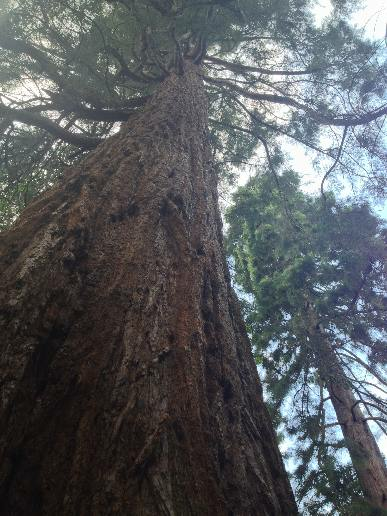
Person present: No